Battle of Hwangryong River

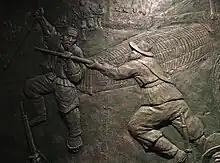
A memorial depicting peasants rolling bamboo shields with sticks and launching into hand to hand combat once near soldiers.

In this battle, the peasant army killed Lee Hak-seung and five soldiers around him, and more than 300 governmental forces, but only two rebels died in battle. They achieved a great victory by pursuing the retreating government forces for about 30 li and achieved a notable feat by capturing one "Hoesun Gonggwanpo, one Krupp-style artillery, one gatling gun, and over 100 rifle. On the other hand, the government forces, with the loss of their leader, completely lost their morale and fled towards Yeonggwang. The peasant army, which had previously been perceived by the government forces as an unruly mob, had now become an opponent they could no longer underestimate. The bravery of the peasant army spread throughout the country whenever they clashed with the government forces, and the Donghak Peasant Army became legendary, with stories circulating that they possessed a talisman that made them immune to bullets or that they wouldn't die even if they were shot.